Eiserner Steg

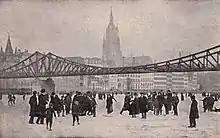
Two years after the renovation in January 1914

The Eiserner Steg (Iron Footbridge) is a footbridge spanning the river Main in the city of Frankfurt, Germany, which connects the centre of Frankfurt with the district of Sachsenhausen.